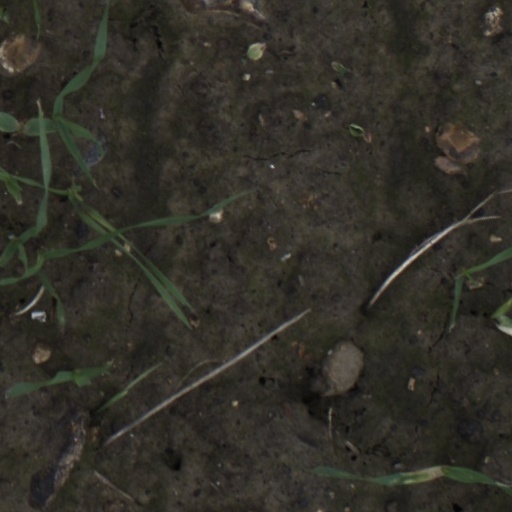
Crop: wheat